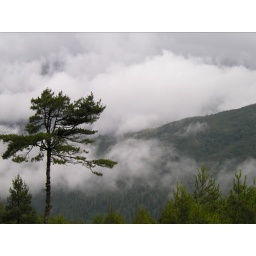
misty mountain roads in the himalayas, bhutan